Jan Dara (2001 film)

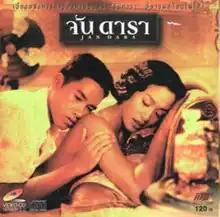
The Thai VCD cover.

Jan Dara is a 2001 Thai erotic-period-drama film directed and co-written by Nonzee Nimibutr and co-starring Hong Kong cinema actress Christy Chung. It is based on a novel by Utsana Phloengtham and follows the titular character as he attempts to break free from the cycle of sex and abuse perpetuated in his wealthy household while fulfilling his own pleasures and desires. The film premiered at the 2001 Toronto International Film Festival. In Thailand, the film was controversial because its sex scenes tested the censorship bounds of the 1930 Film Act.